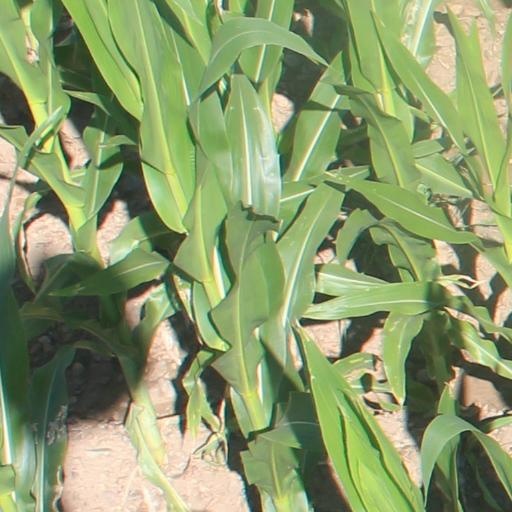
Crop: maize; corn